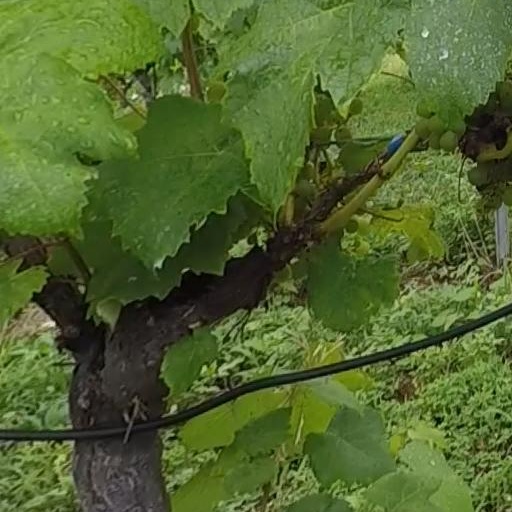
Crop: grape